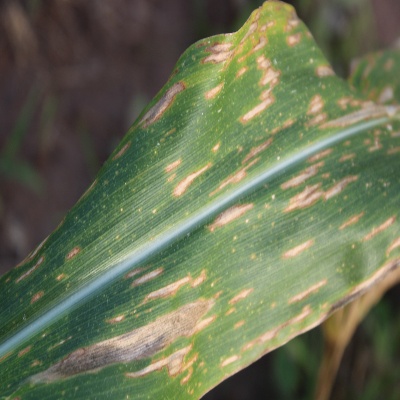
Crop: Maize
Condition: leaf blight